Port of Cork

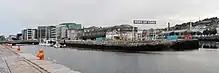
Port of Cork (City section)

The Port of Cork is the main port serving the south of Ireland, County Cork and Cork City. It is one of the three "Ports of National Significance (Tier 1)" as designated by National Ports Policy.